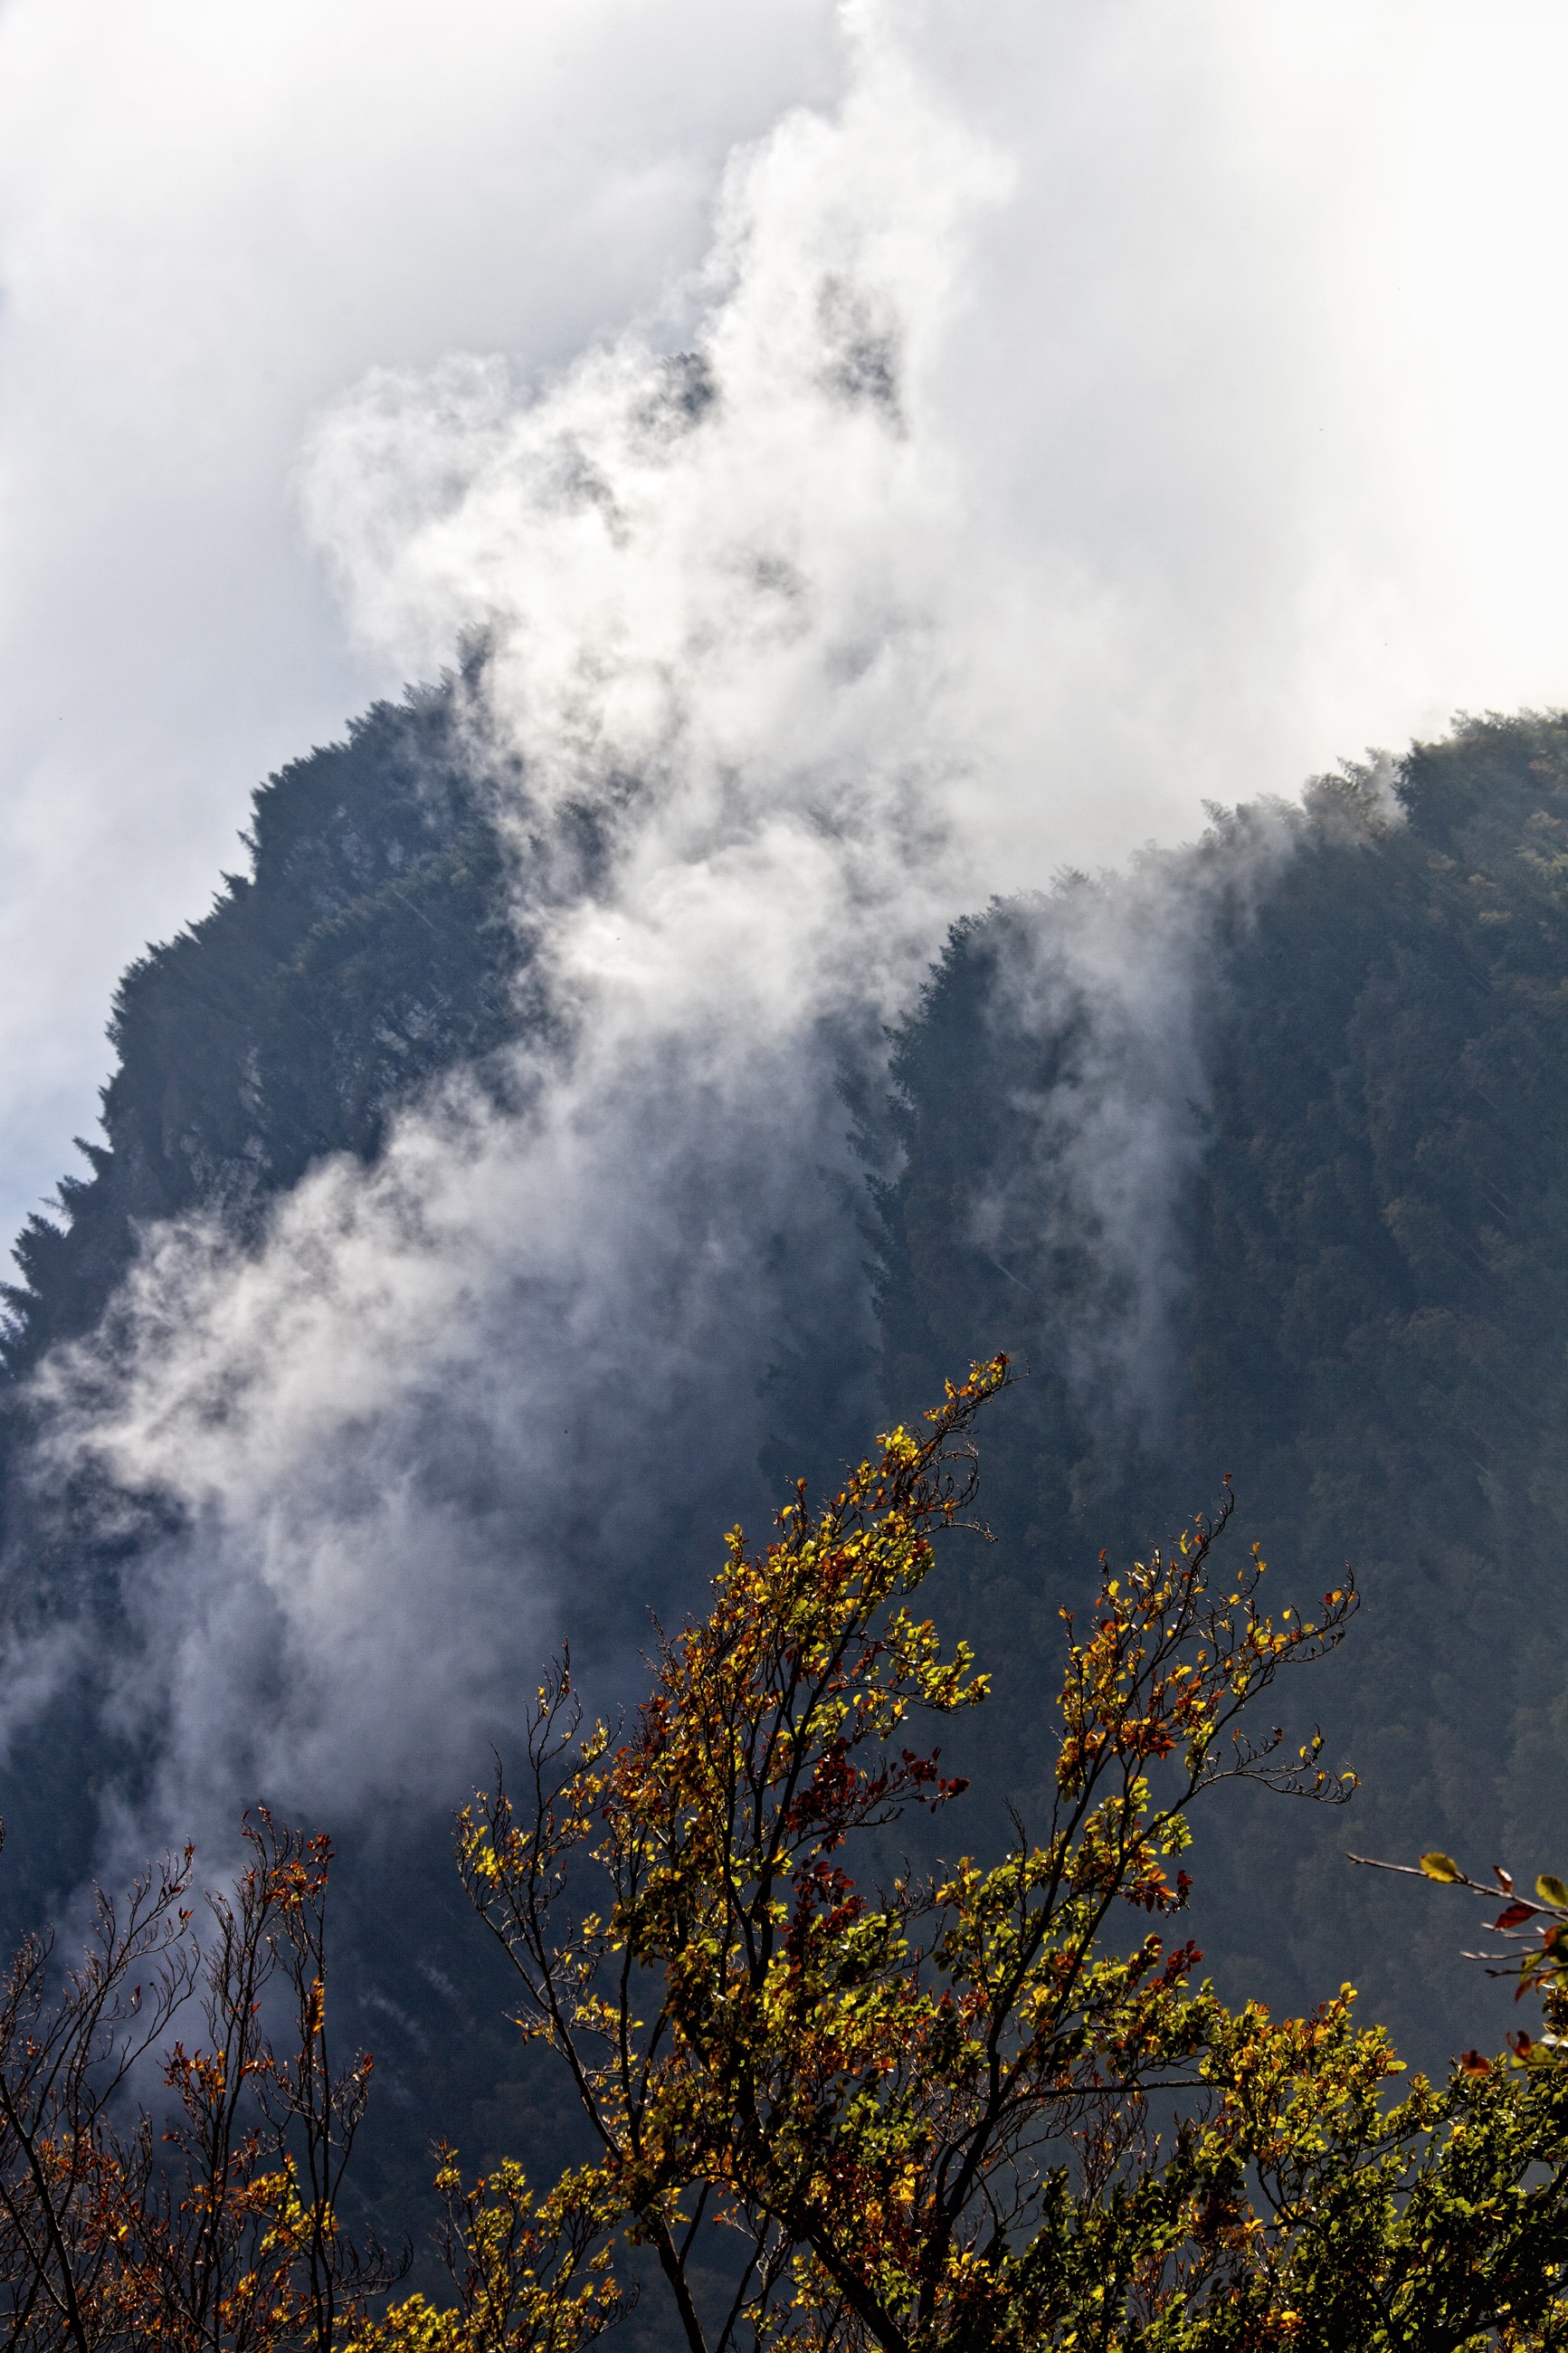
landscape, tree, nature, forest, mountain, cloud, sky, fog, mist, sunlight, morning, hill, atmosphere, foggy, haze, mountains, switzerland, meteorological phenomenon, atmospheric phenomenon, atmosphere of earth